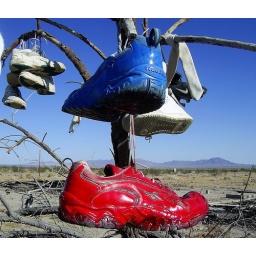
A bright pair of shoe furit blossoming off the shoe tree in the hot Cali. desert.